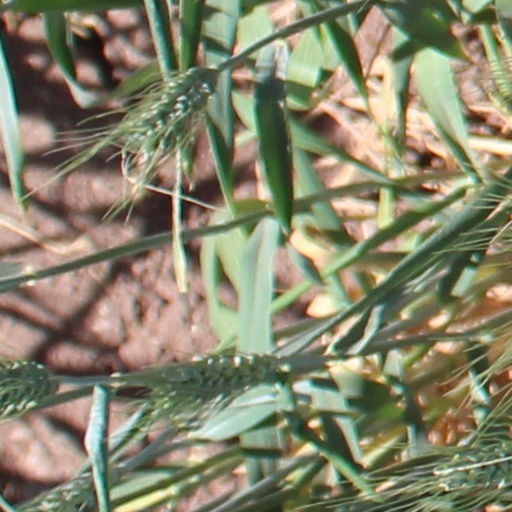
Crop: wheat